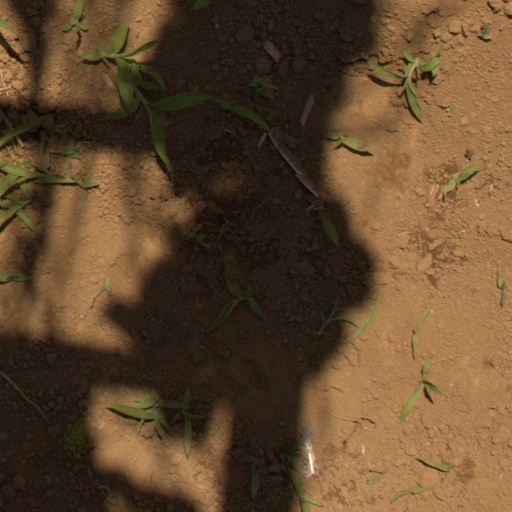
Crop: Jerusalem artichoke